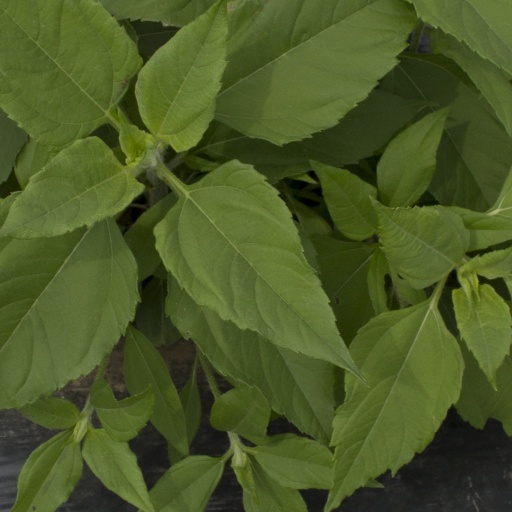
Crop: Jerusalem artichoke